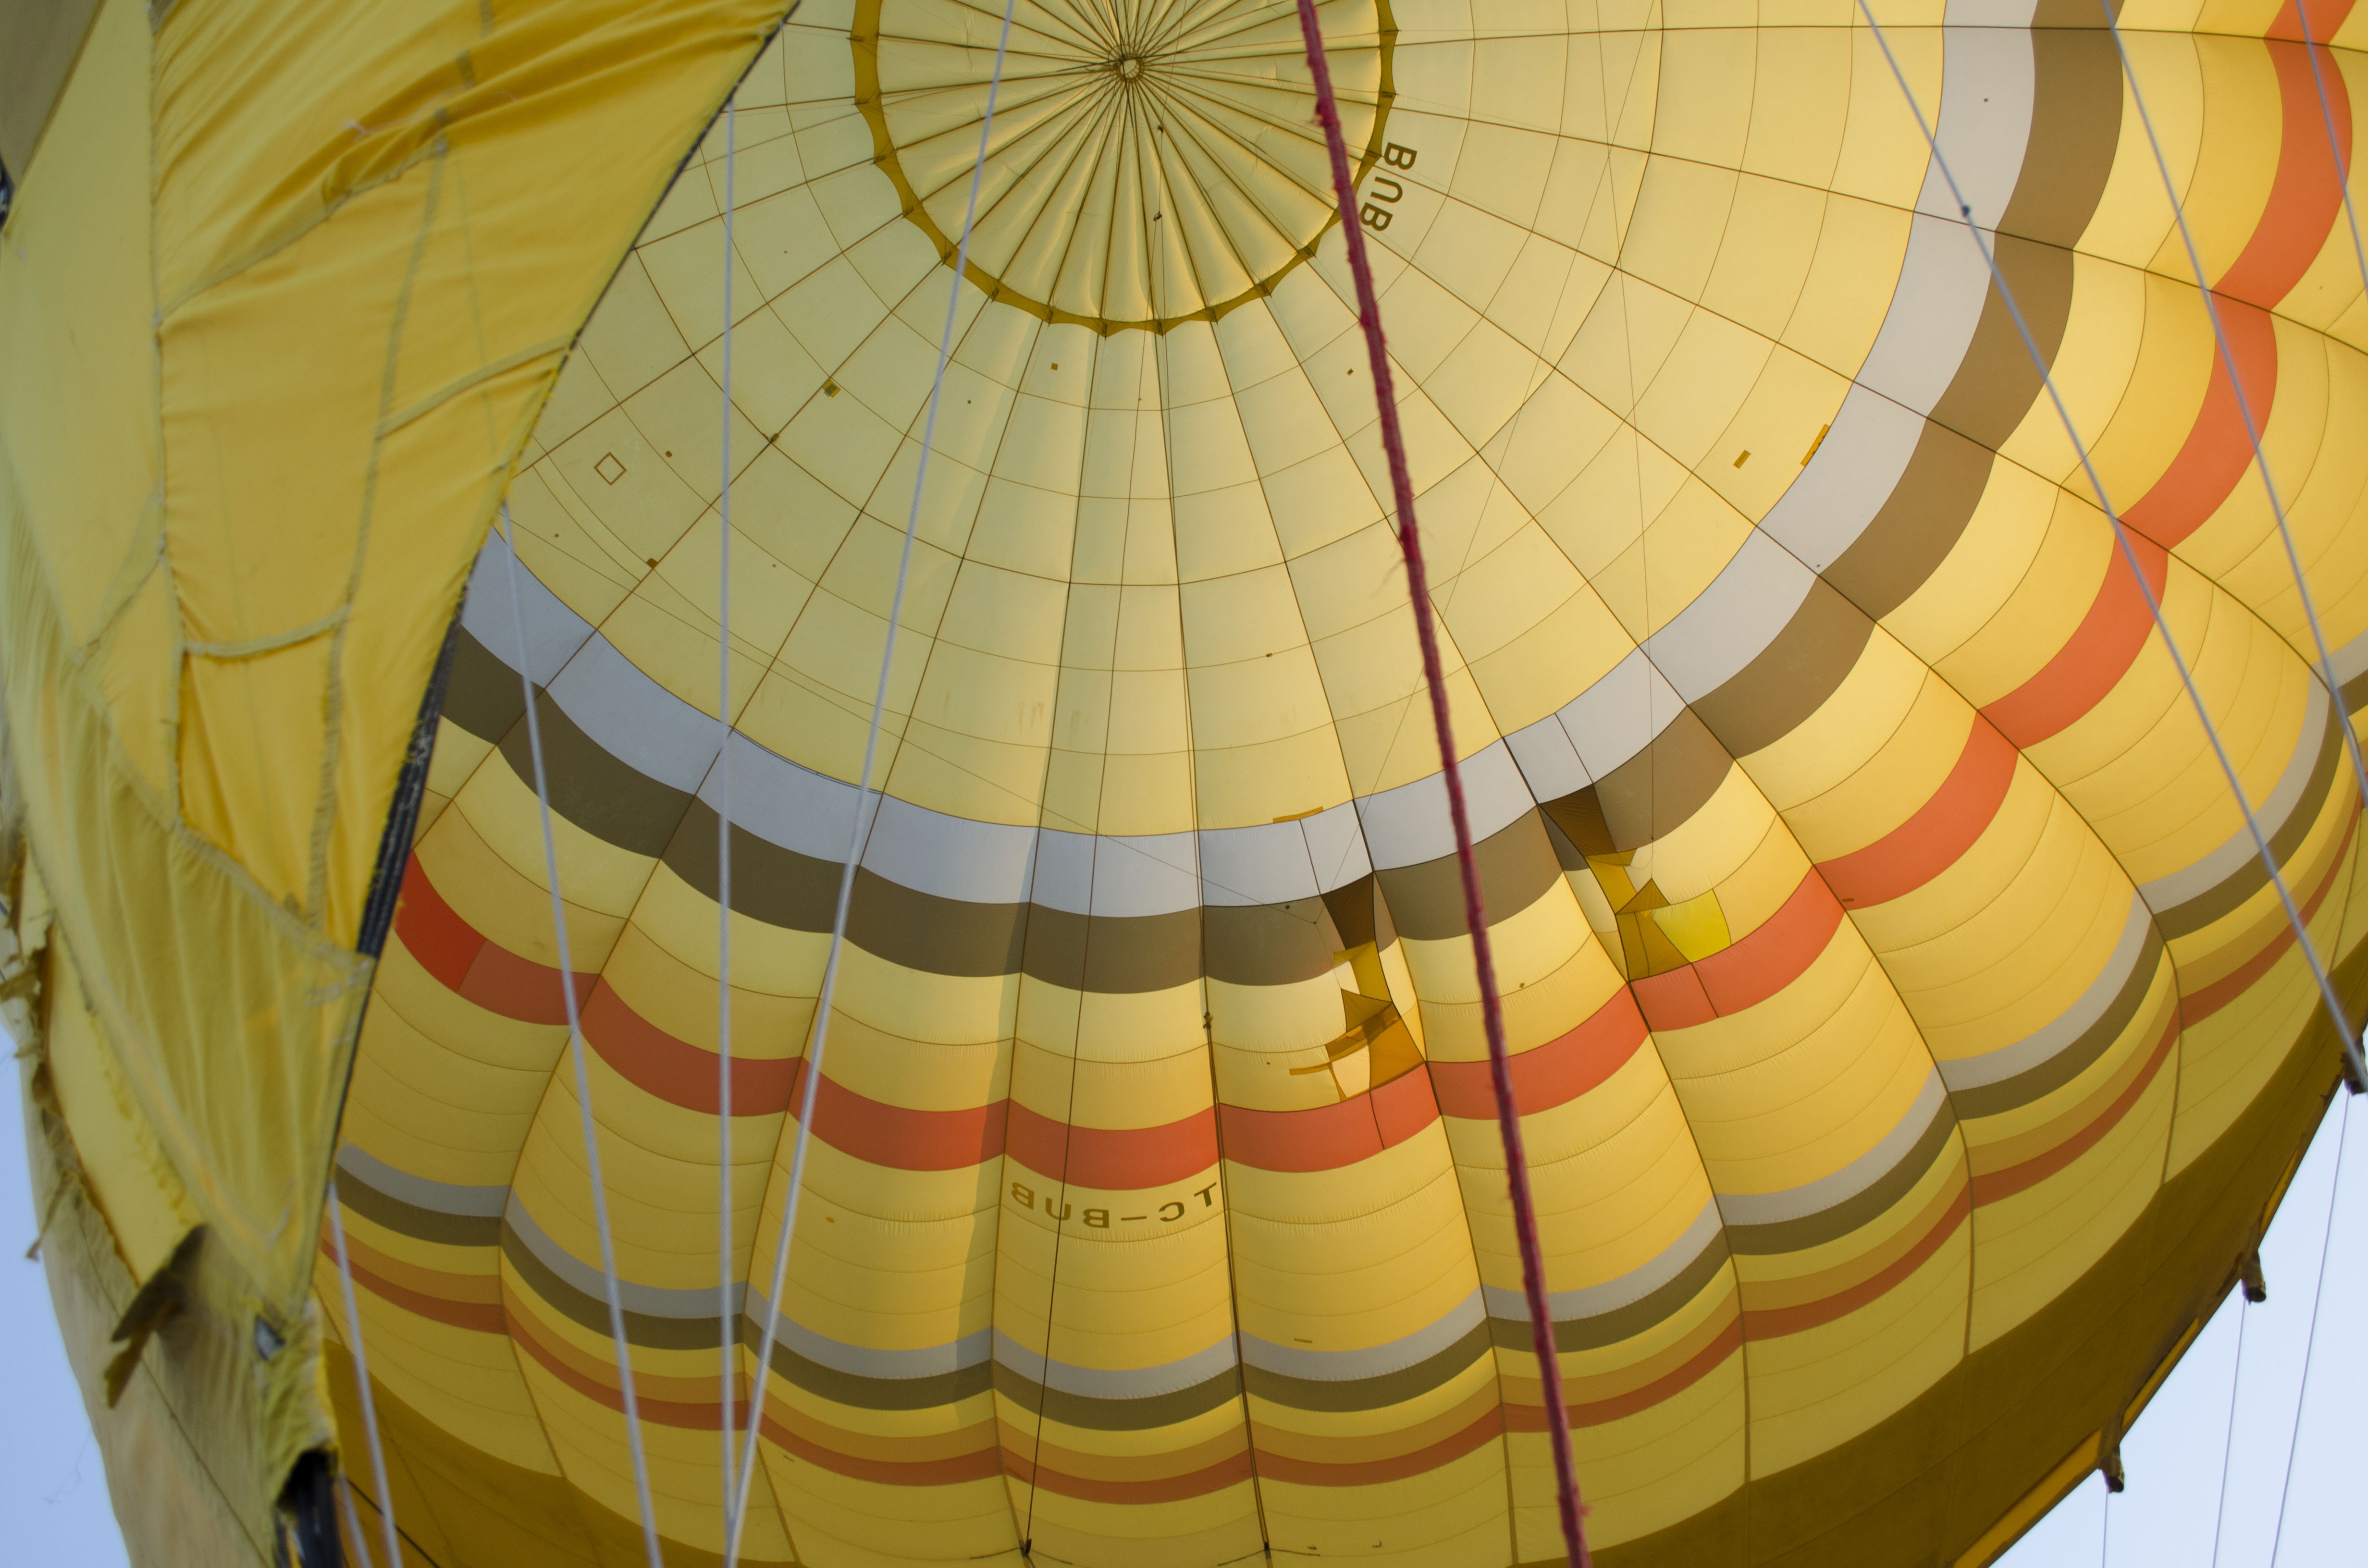
wing, balloon, hot air balloon, travel, aircraft, vehicle, yellow, takeoff, hot air ballooning, man made object, atmosphere of earth, executive car